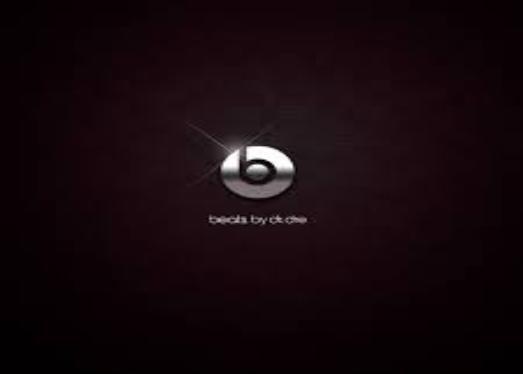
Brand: BEATS BY DRE
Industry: Electronic